1919 Salvadoran presidential election

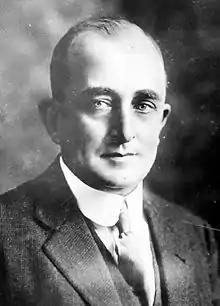
Arturo Araujo, who later became president in 1931 after his loss in 1919

On 1 March 1919, Jorge and Quiñónez assumed office as president and vice president, respectively. Romero was appointed as the minister of war, the navy, and aviation. Araujo rejected the results of the election and plotted a coup to overthrow Jorge's government. Araujo's plot was discovered by Salvadoran authorities and he subsequently fled the country to Honduras in March 1920 after a shootout at his hacienda in Armenia. In May 1920, Araujo commanded an army numbering 300 to 1,000 men and invaded El Salvador, seeking to forcefully take the presidency for himself. He captured the municipality of Arcatao, but his army was soon defeated and he was forced to flee back to Honduras. Araujo was permitted to return to El Salvador in 1923.